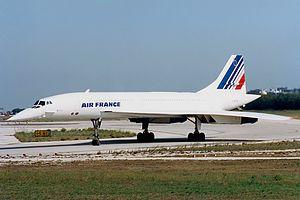
Cet article décrit la flotte détaillée d'Air France. Sur la totalité des 213 appareils, 4 portent encore la livrée datant de 1998, 6 avions ont appartenu à Air Inter, 6 avions portent la livrée SkyTeam et 2 autres avions portent la livrée « Paris 2024 » à l'occasion de la candidature de la ville de Paris aux Jeux Olympiques et Paralympiques d'été 2024.